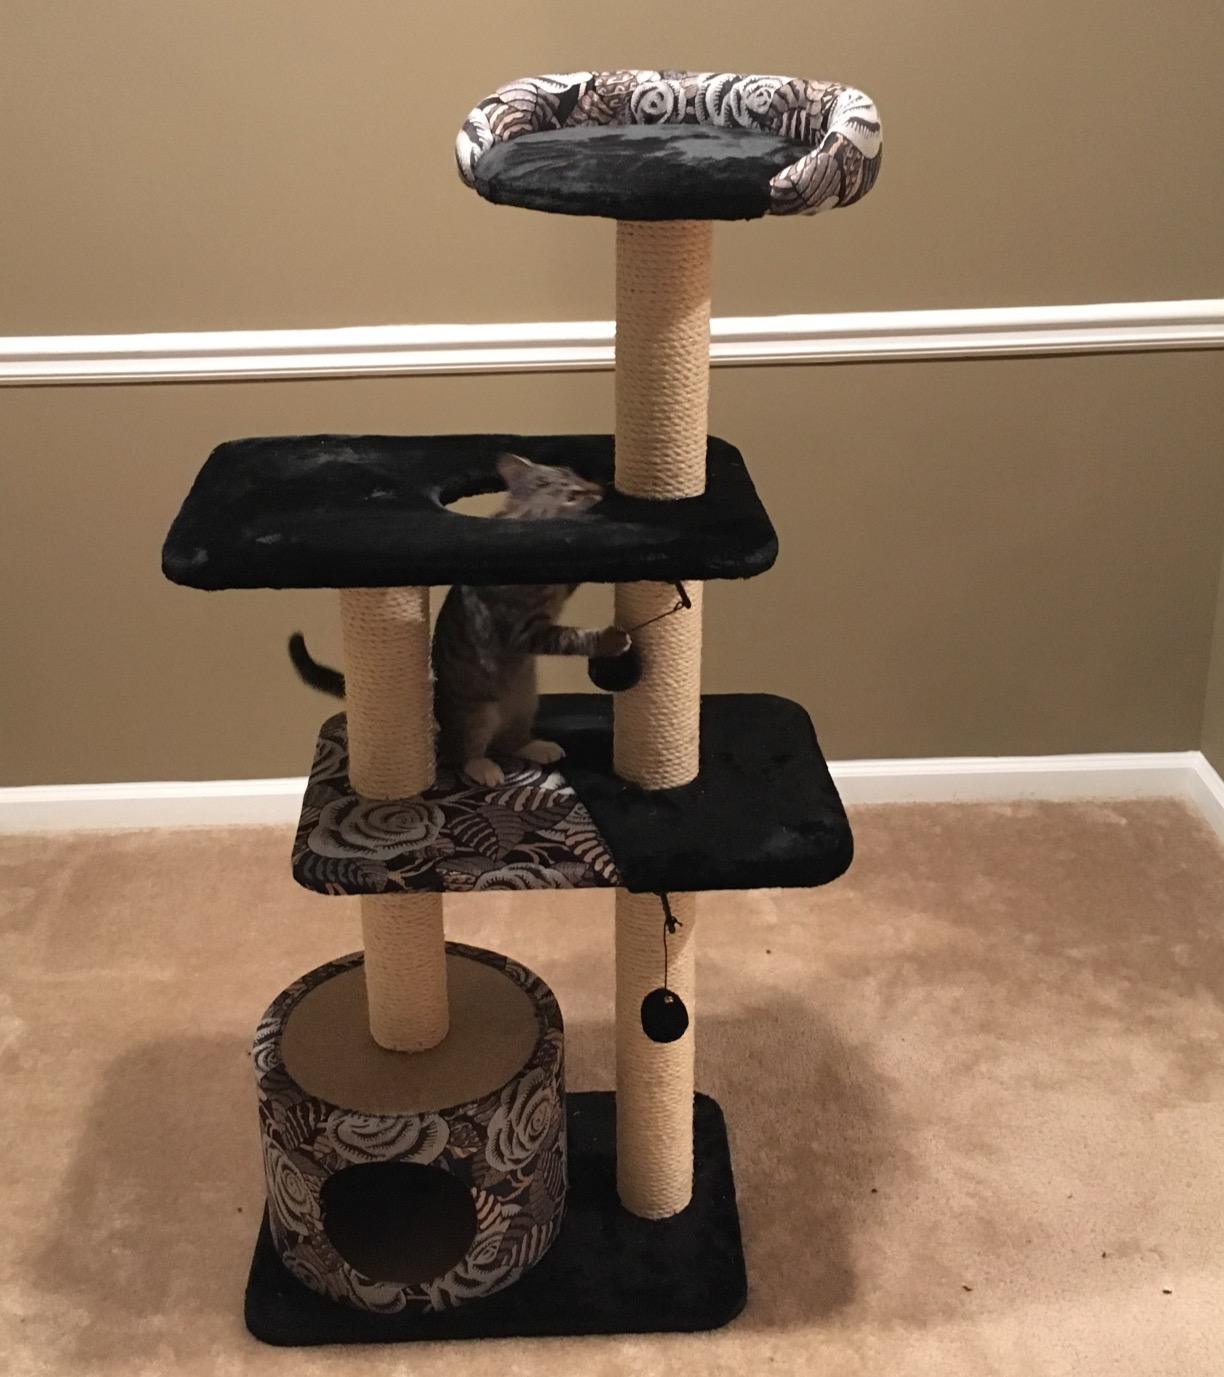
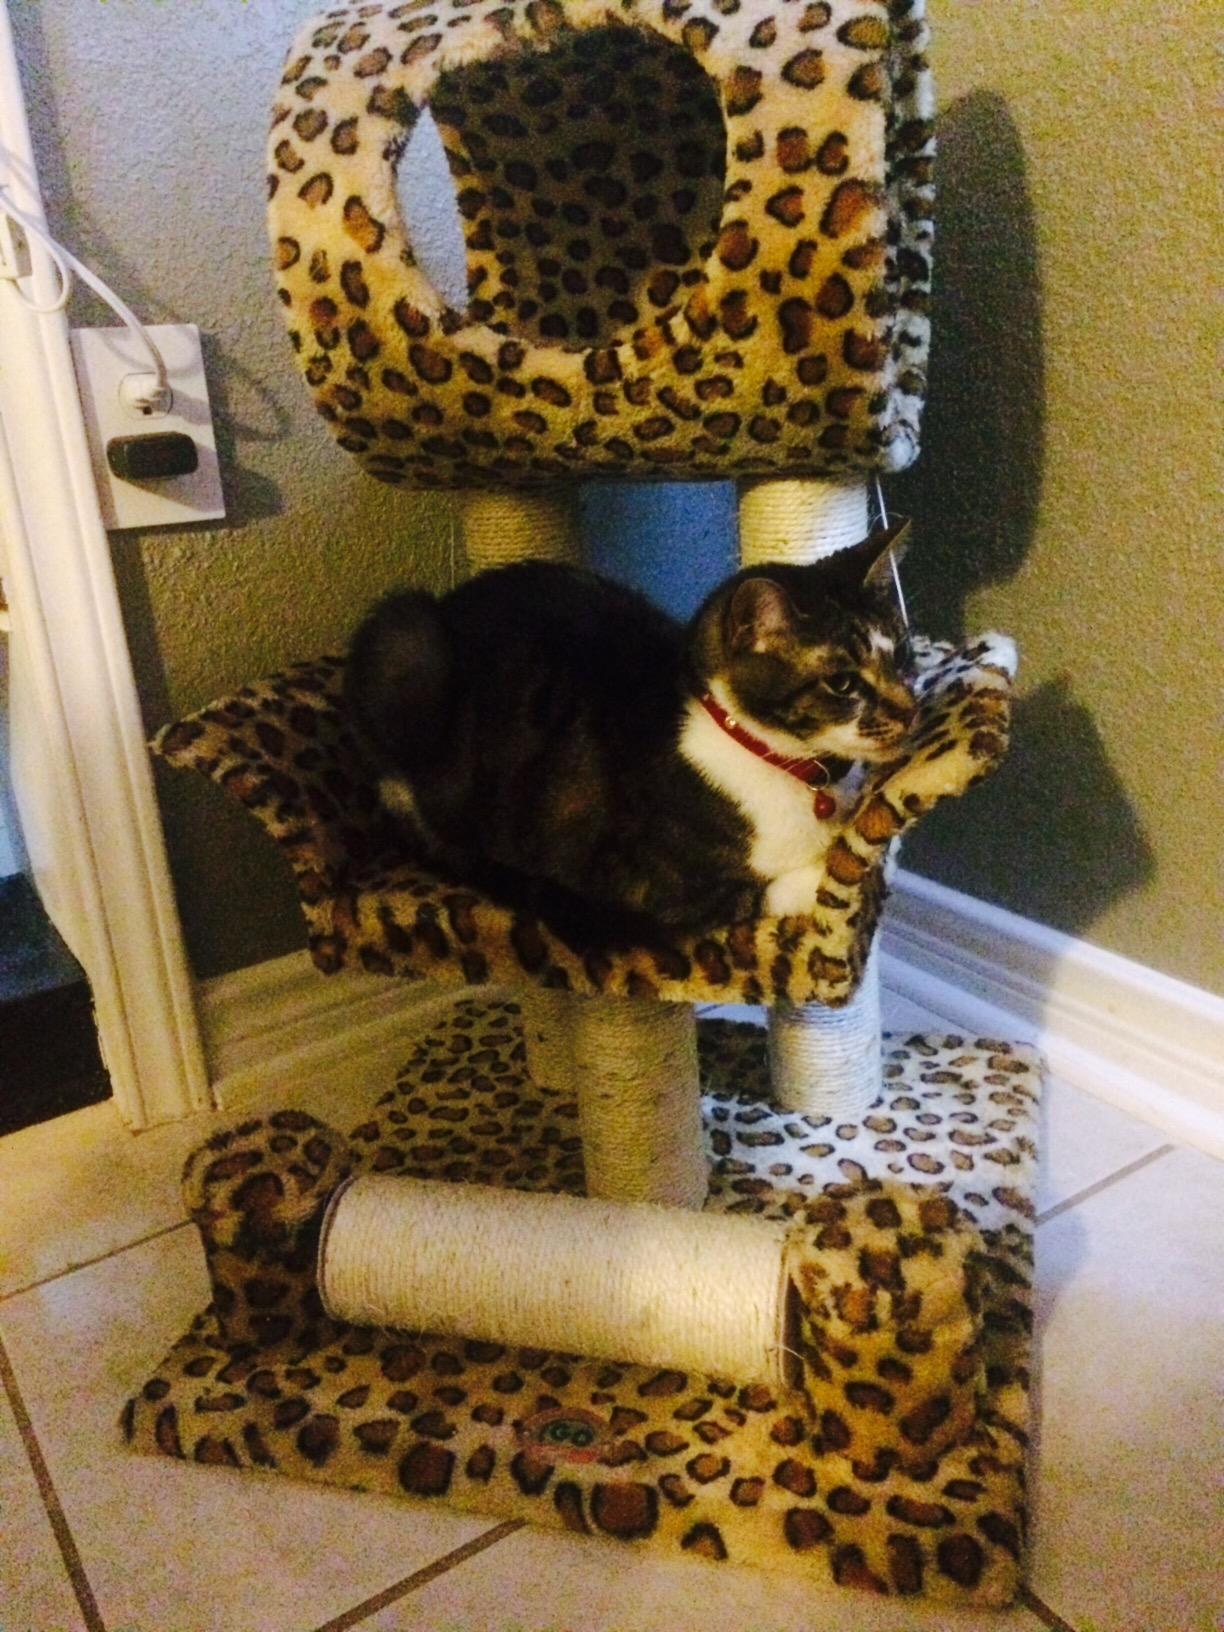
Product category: items_cat tree
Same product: no